Rodney Mundy

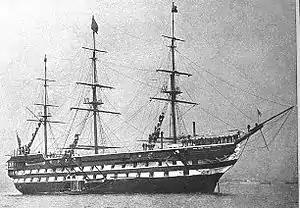
The second-rate HMS "Nile" in which Mundy secured Björkö Sound in operations against Russia during the Crimean War

Born the son of General Godfrey Basil Mundy and Sarah Bridges (daughter of George Brydges Rodney, 1st Baron Rodney), Mundy joined the Royal Naval College, Portsmouth as a cadet in February 1818. He was appointed as a volunteer to the fifth-rate HMS "Phaeton" on the North America and West Indies Station in December 1819 and, having been promoted to midshipman, he transferred to the frigate HMS "Euryalus" in the Mediterranean Fleet in 1822. After a brief tour in the third-rate HMS "Rochfort" also in the Mediterranean Fleet, he transferred to the South American Station in April 1824 and then served successively in the fifth-rate HMS "Blanche", the sloop HMS "Jaseur", the third-rate HMS "Wellesley" and finally the second-rate HMS "Cambridge". Promoted to lieutenant on 4 February 1826, he joined the sloop HMS "Eclair" on the South American Station in July 1826. He then transferred to the sixth-rate HMS "Challenger" in February 1828 off Lisbon before moving to the fifth-rate HMS "Pyramus" also off Lisbon only a few months later.